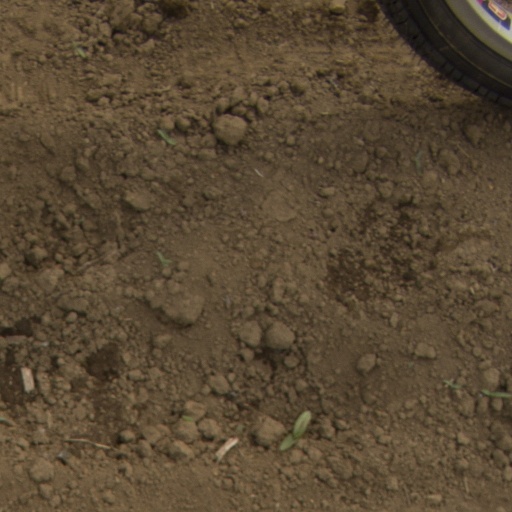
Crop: Jerusalem artichoke